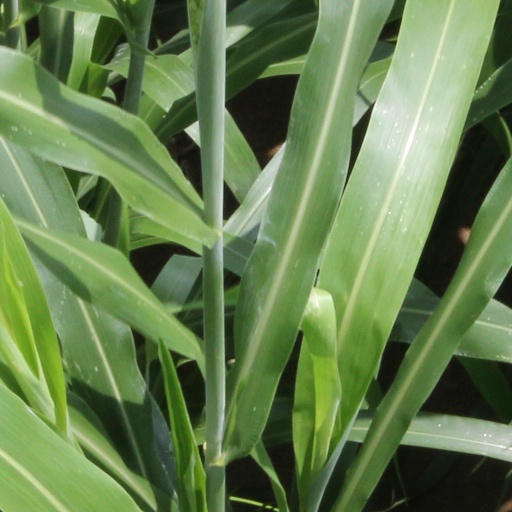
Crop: sorghum